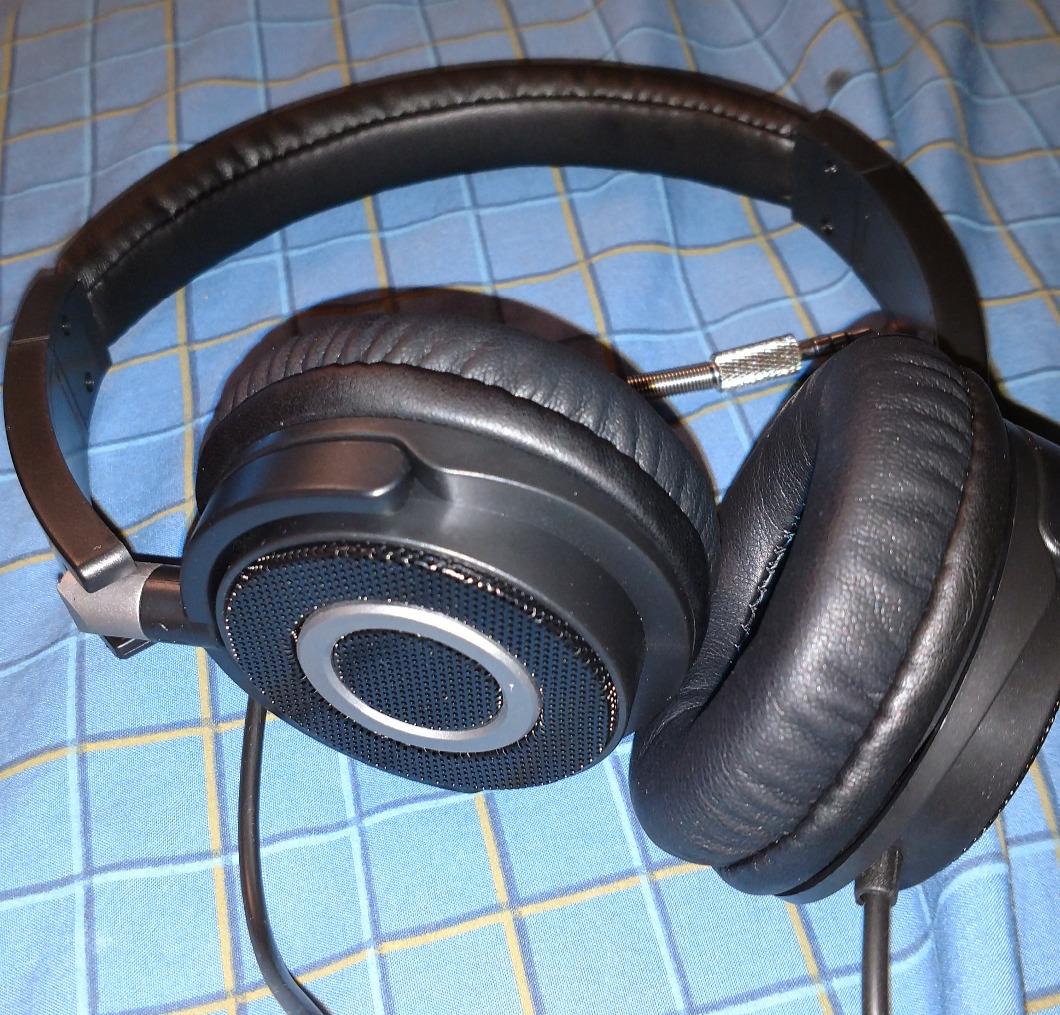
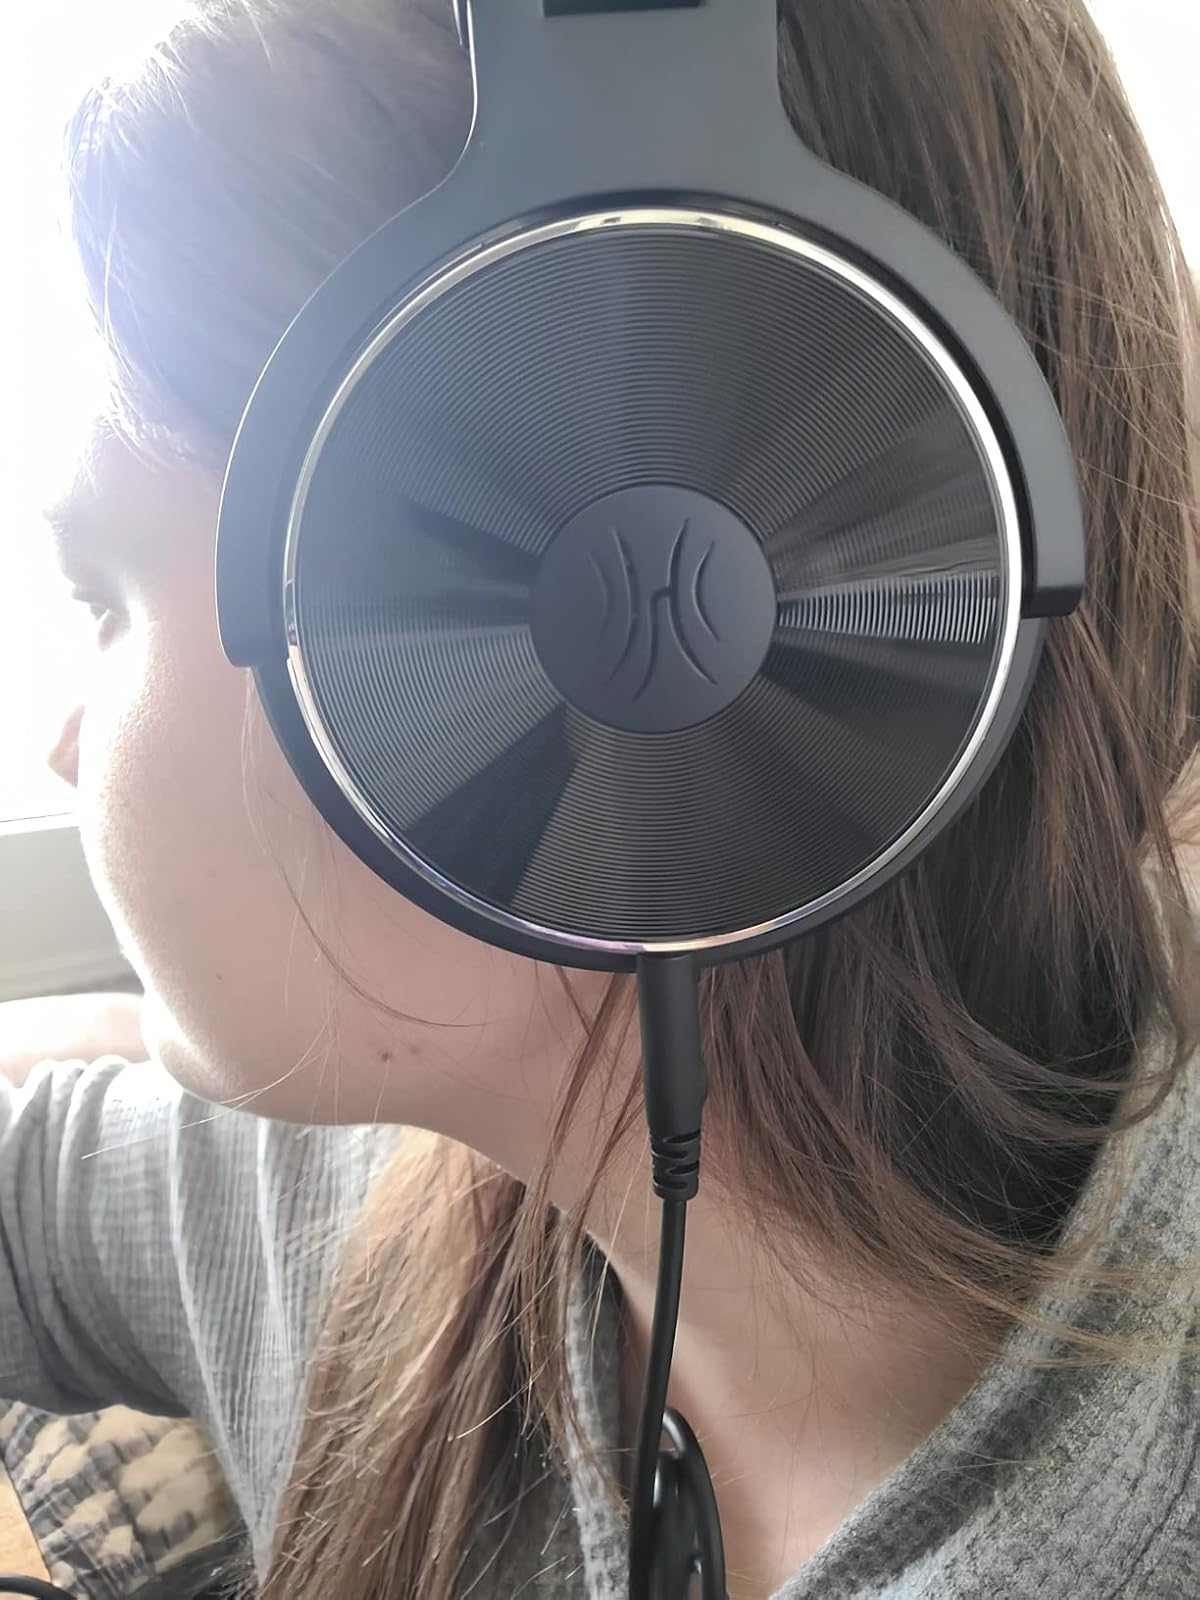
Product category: headphones
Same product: no